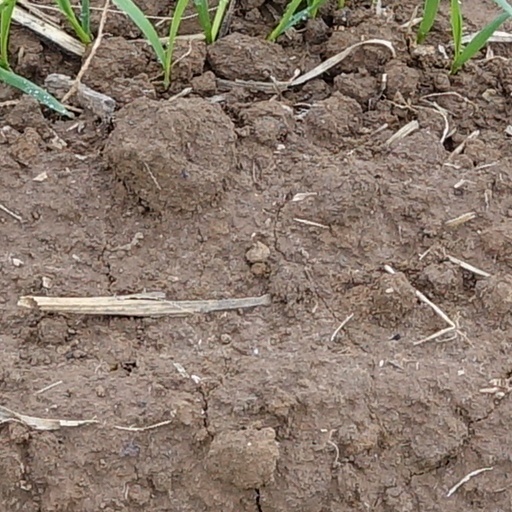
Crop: wheat